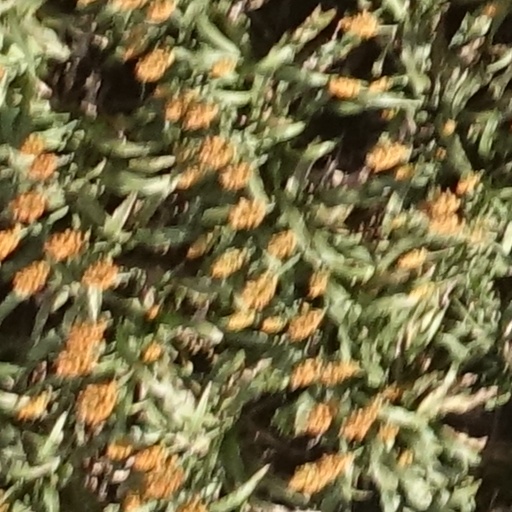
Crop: sorghum